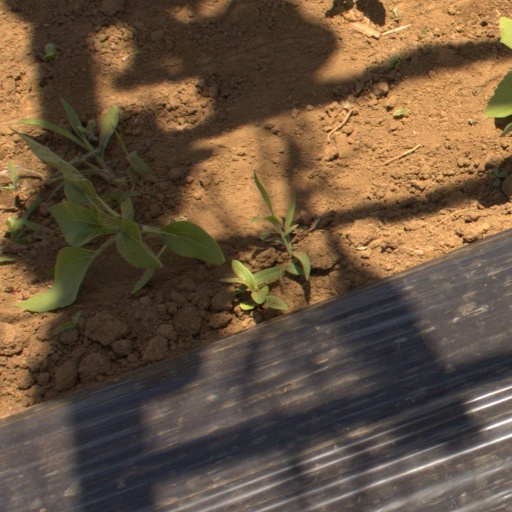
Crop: Jerusalem artichoke